Sam Raimi

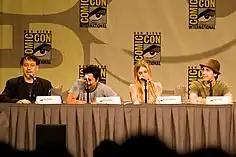
Raimi (far left) at the "Drag Me to Hell" film discussion panel at the 2008 San Diego Comic-Con

Raimi achieved great critical and commercial success with the blockbuster "Spider-Man" (2002), which was adapted from the comic book series of the same name. The movie grossed over US$800 million worldwide, spawning two sequels: "Spider-Man 2" and "Spider-Man 3", both directed by Raimi and each grossing approximately $800 million. After the completion of the third "Spider-Man" film, he planned on producing two more sequels (although Sony Pictures planned three sequels) but could not find a satisfactory script. In 2022, reflecting on "Spider-Man 3", Raimi told "Rolling Stone": "It was a very painful experience for me. I wanted to make a Spider-Man movie to redeem myself for that. [The aborted] "Spider-Man 4" — that was really what that was about. I wanted to go out on a high note. I didn't want to just make another one that pretty much worked. I had a really high standard in my mind. And I didn't think I could get that script to the level that I was hoping for by that start date." He, along with Marc Webb, were both brought on as creative consultants for Marvel Studios' "", directed by Jon Watts.